1994 Gator Bowl

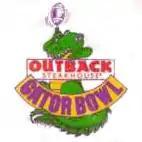
Outback Gator Bowl logo

The 1994 Gator Bowl was an American college football bowl game between the Tennessee Volunteers and the Virginia Tech Hokies at Ben Hill Griffin Stadium in Gainesville, Florida, on December 30, 1994. The game was the final contest of the 1994 NCAA Division I-A football season for both teams, and ended in a 45–23 victory for Tennessee.